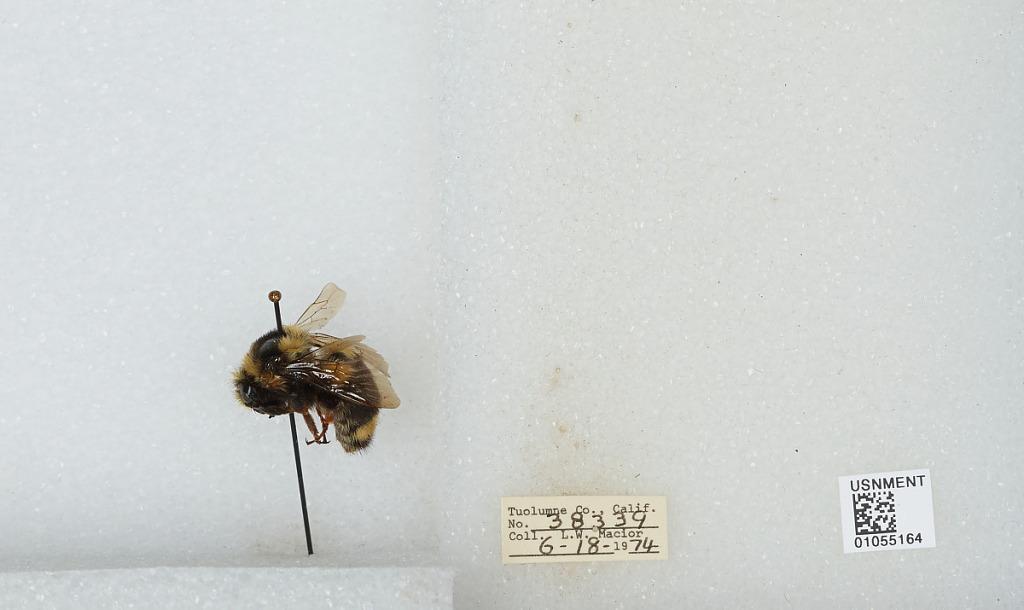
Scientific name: Bombus bifarius nearcticus
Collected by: L. Macior
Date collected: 1974-6-18
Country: United States
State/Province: California
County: Tuolumne
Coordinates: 38.02, -119.94